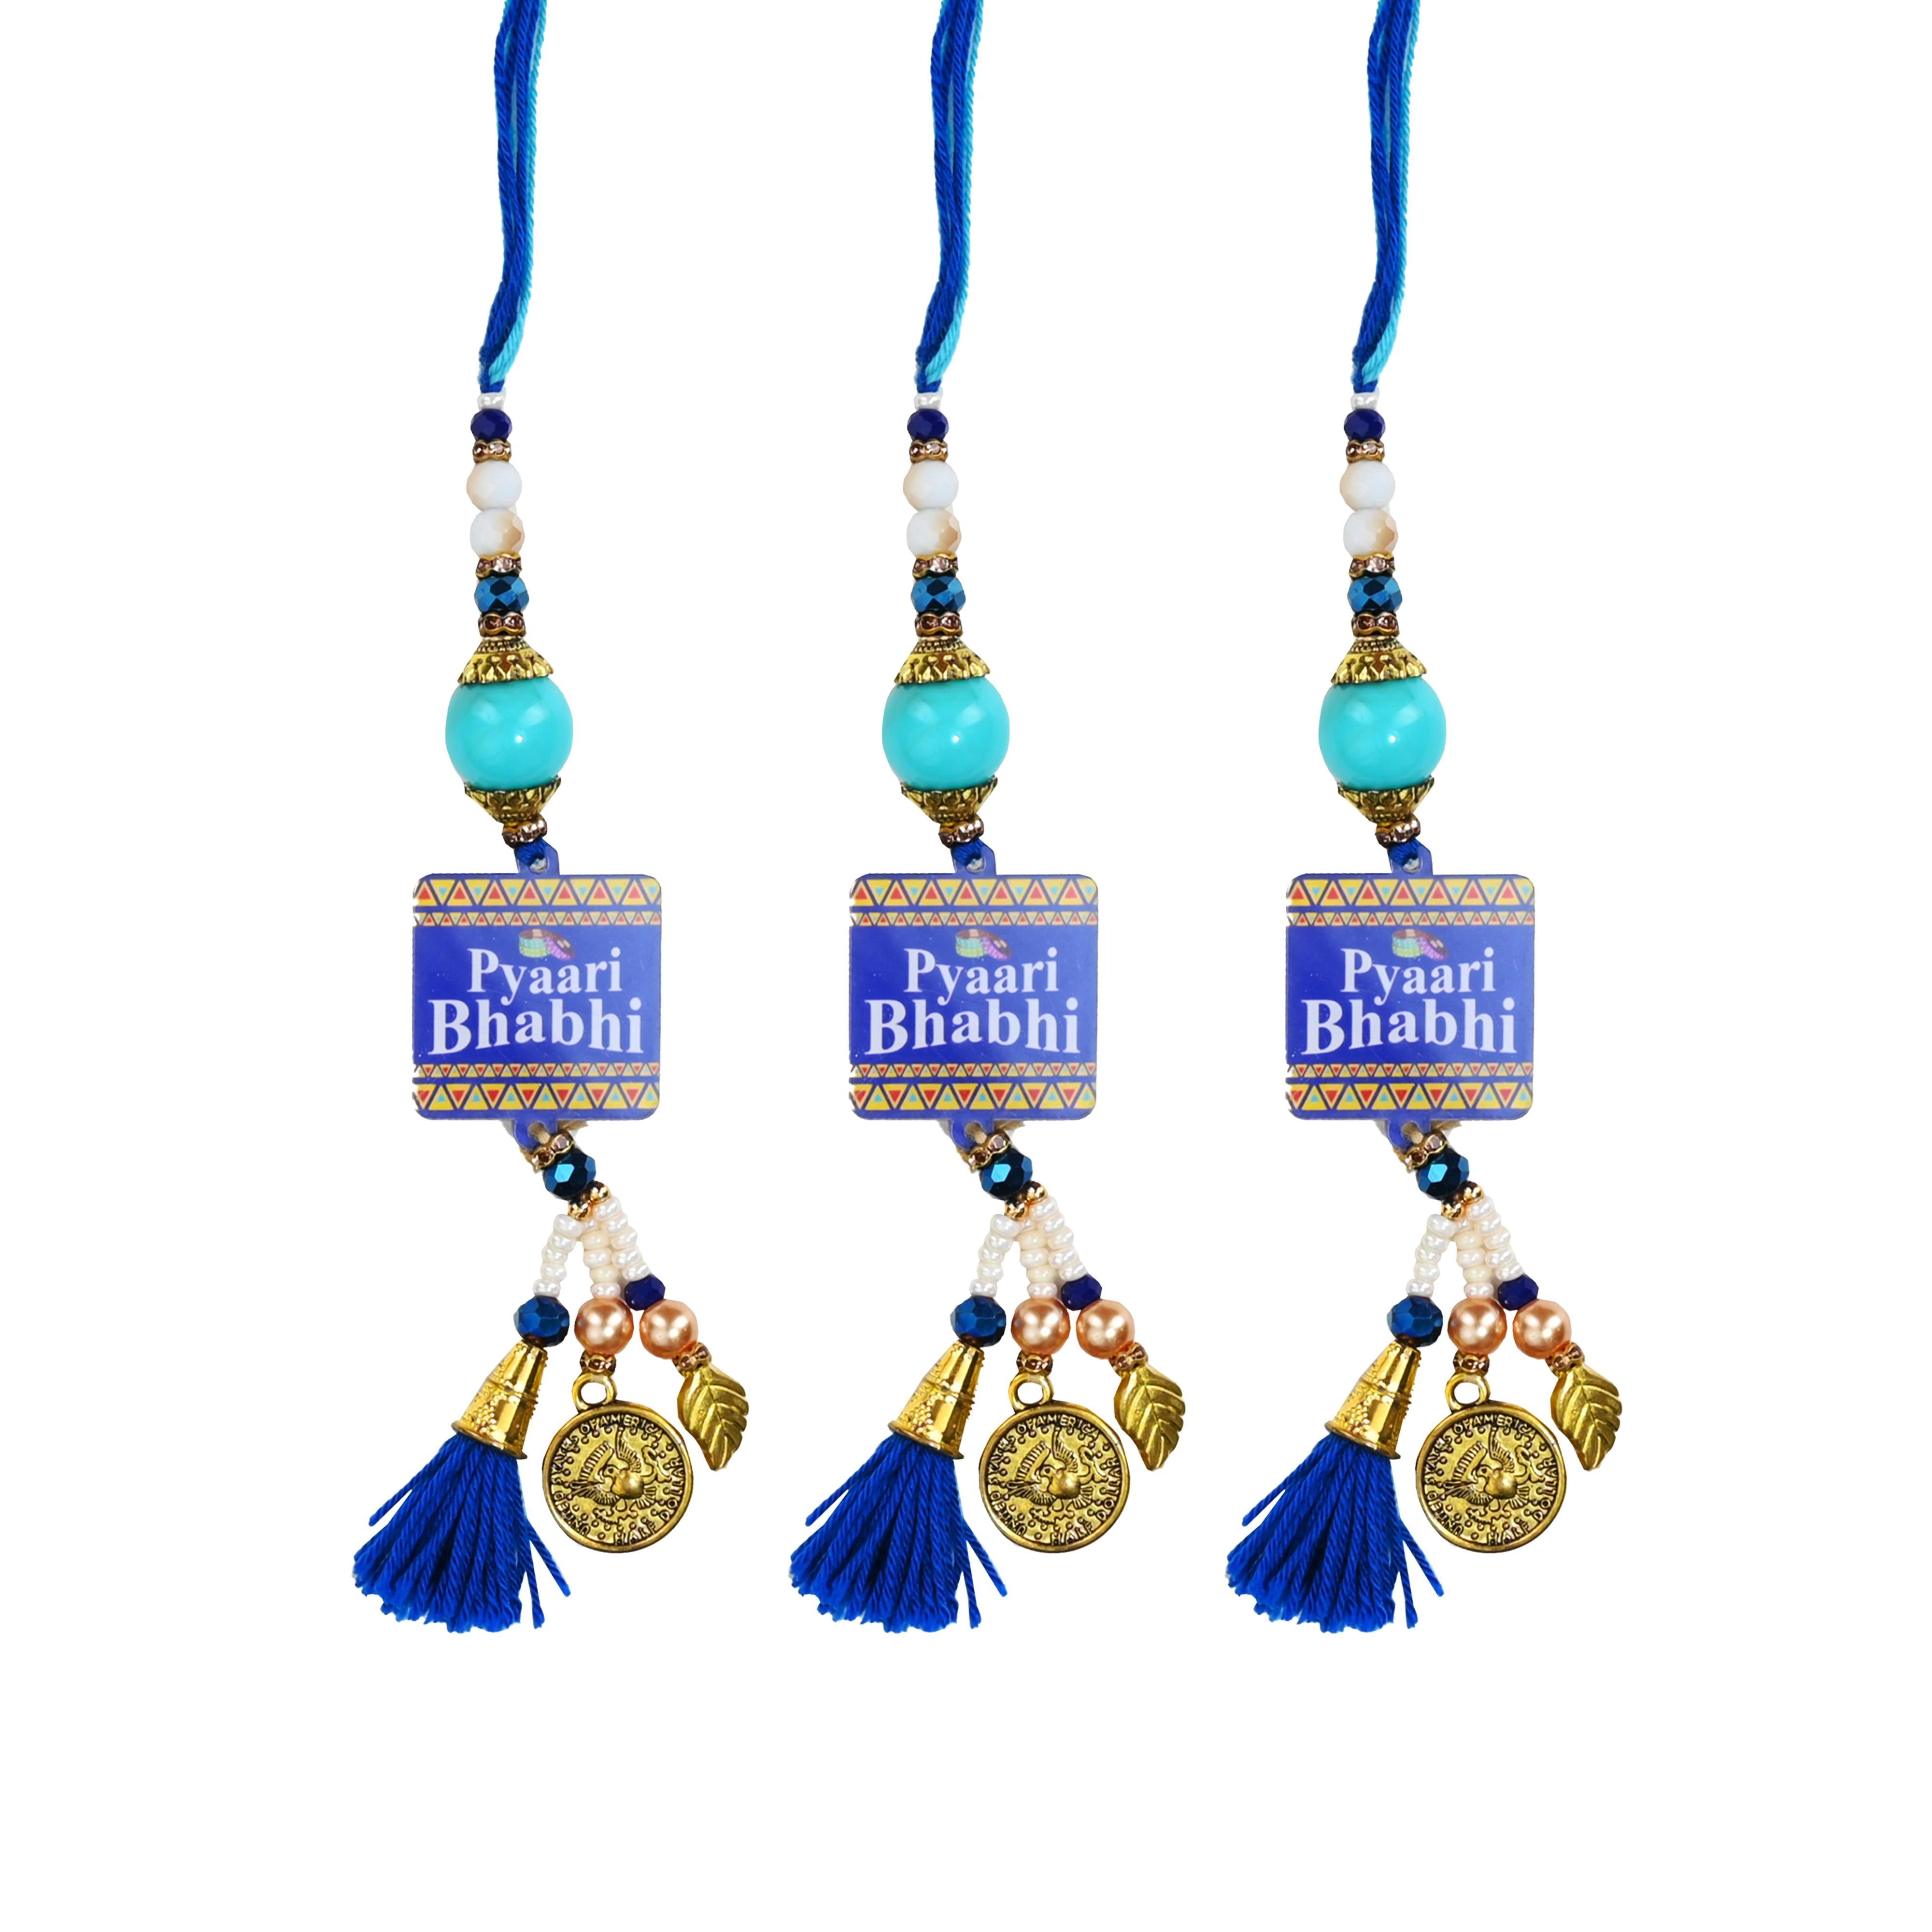
The Stone Aisle Set of 3 Pyaari Bhabhi Lumba Rakhis - Elegant Designer Rakhis with Beads and Tassels for Raksha Bandhan
Type: Rakhis
Brand: The Stone Aisle
Price: Rs. 349
 Celebrate Raksha Bandhan with this exquisite set of 3 "Pyaari Bhabhi" Lumba Rakhis. Each Rakhi in this set is meticulously crafted with a combination of beautiful beads, delicate tassels, and traditional motifs, making them a perfect blend of cultural charm and modern elegance.These Rakhis are designed to be a special token of love and respect for your sister-in-law, showcasing vibrant colors and intricate designs that will surely make her feel cherished. Made from high-quality, skin-friendly materials, these Rakhis are not only beautiful but also comfortable to wear throughout the day.This set offers three unique designs, giving you the flexibility to choose the one that best represents your bond with your Bhabhi. Whether you are looking to celebrate the festival with a touch of elegance or want to gift something truly special, this Lumba Rakhi set is the perfect choice.
Features: Exclusive Design: Set of 3 beautifully crafted Lumba Rakhis featuring intricate beadwork, tassels, and traditional motifs.,Premium Quality: Made with high-quality, skin-friendly materials ensuring durability and comfort.,Vibrant and Attractive: Adorned with bright colors and elegant designs that will delight your sister-in-law.,Perfect for Raksha Bandhan: Ideal for celebrating the special bond with your beloved Bhabhi.,Thoughtful Gift: Comes in a set of three, allowing for a variety of styles to choose from.